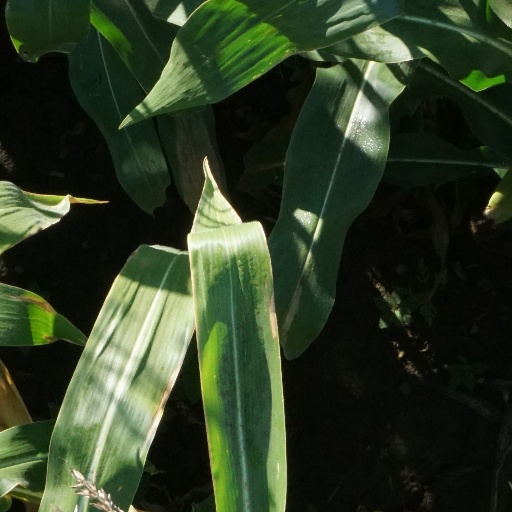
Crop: maize; corn